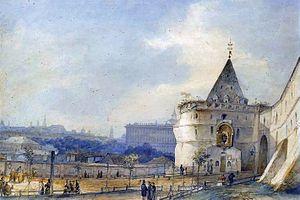
Socrate Maksimovitch Vorobiov est un peintre et graveur de paysages russe.